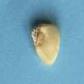
Maize quality: Good